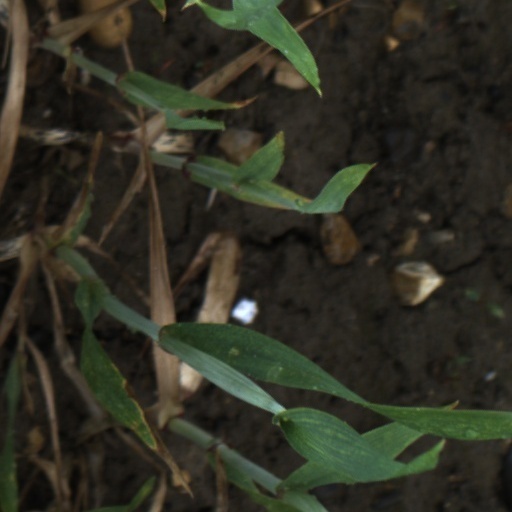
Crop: wheat